Evangelical Reformed Church, Vilnius

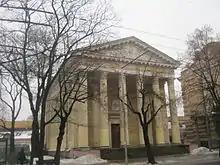
Façade of the church in 2013

Evangelical Reformed Church is a Continental Reformed Protestantic church in the Vilnius Old Town which was built in 1830–1835 according to a project of Karol Podczaszyński. In 2008 a new organ was installed in the church.